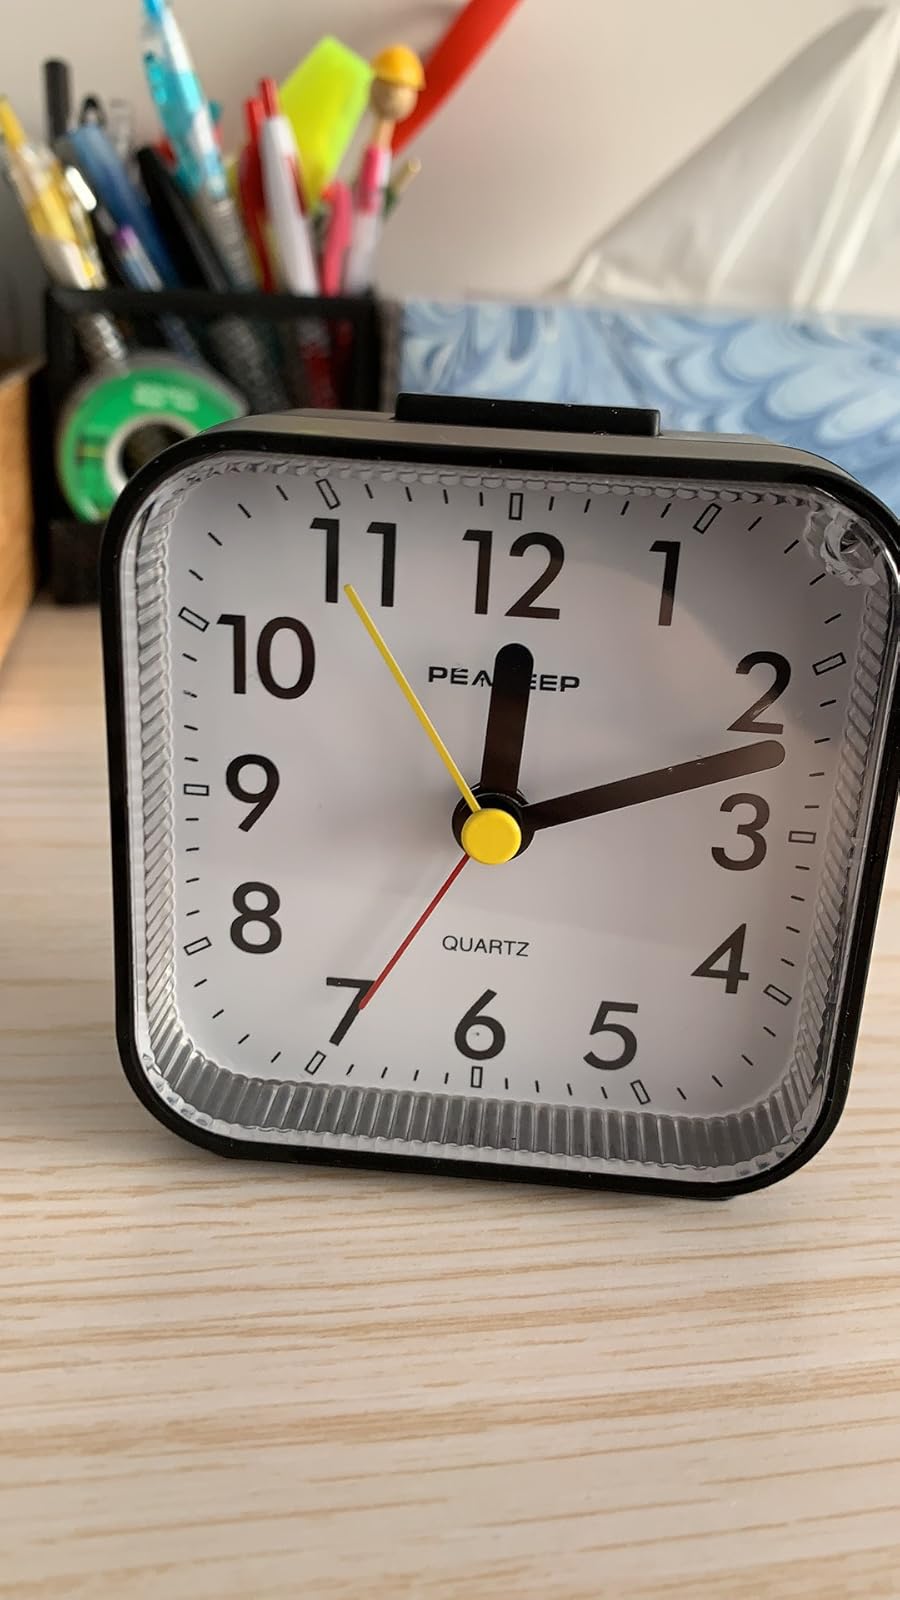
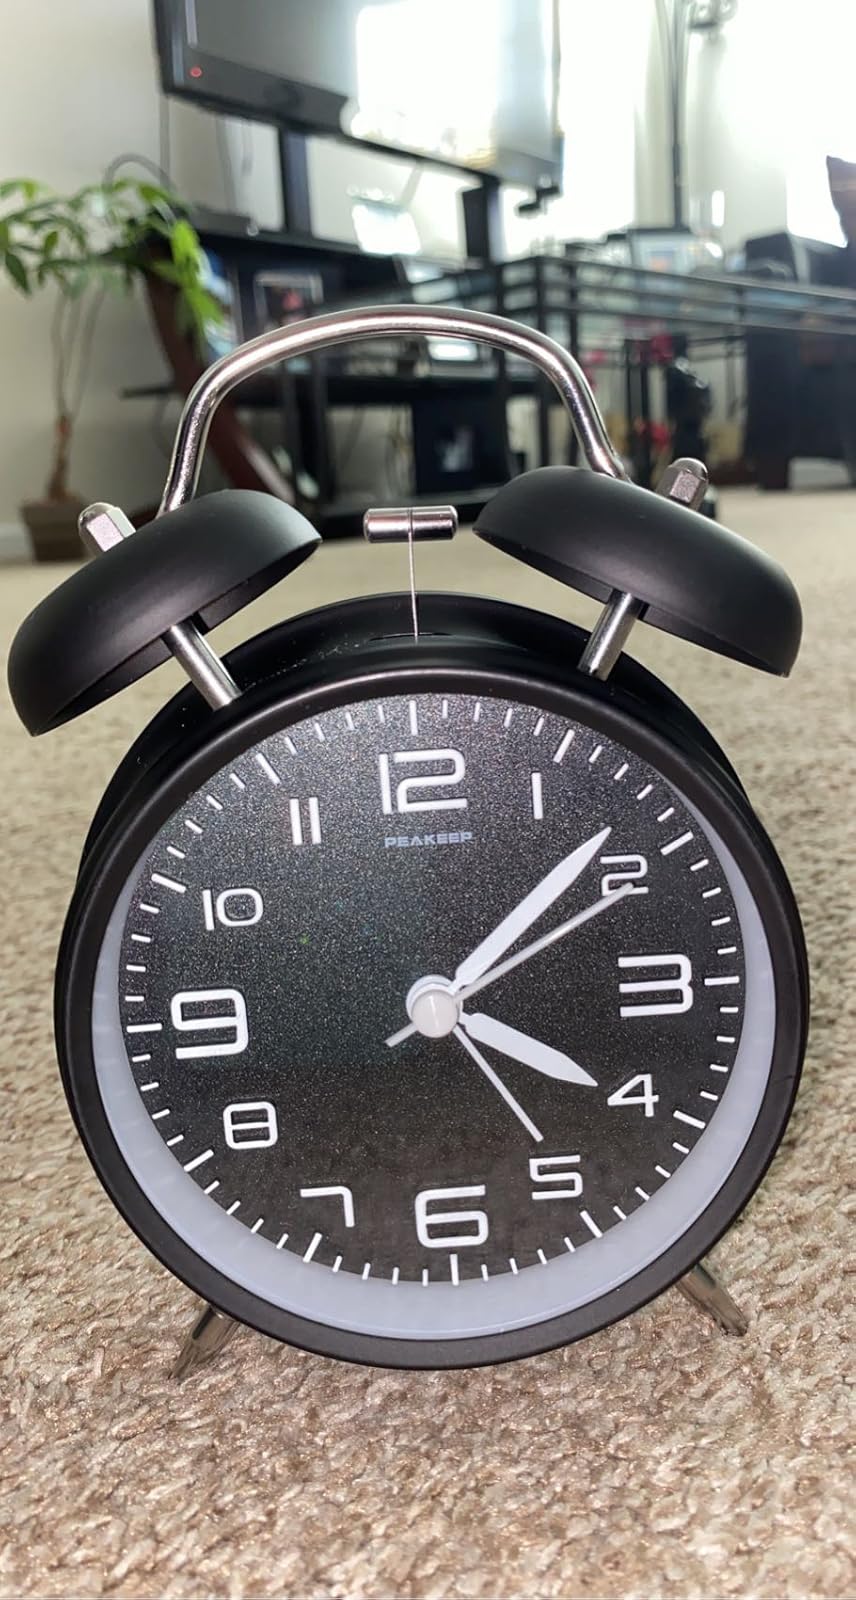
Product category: clock
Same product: no